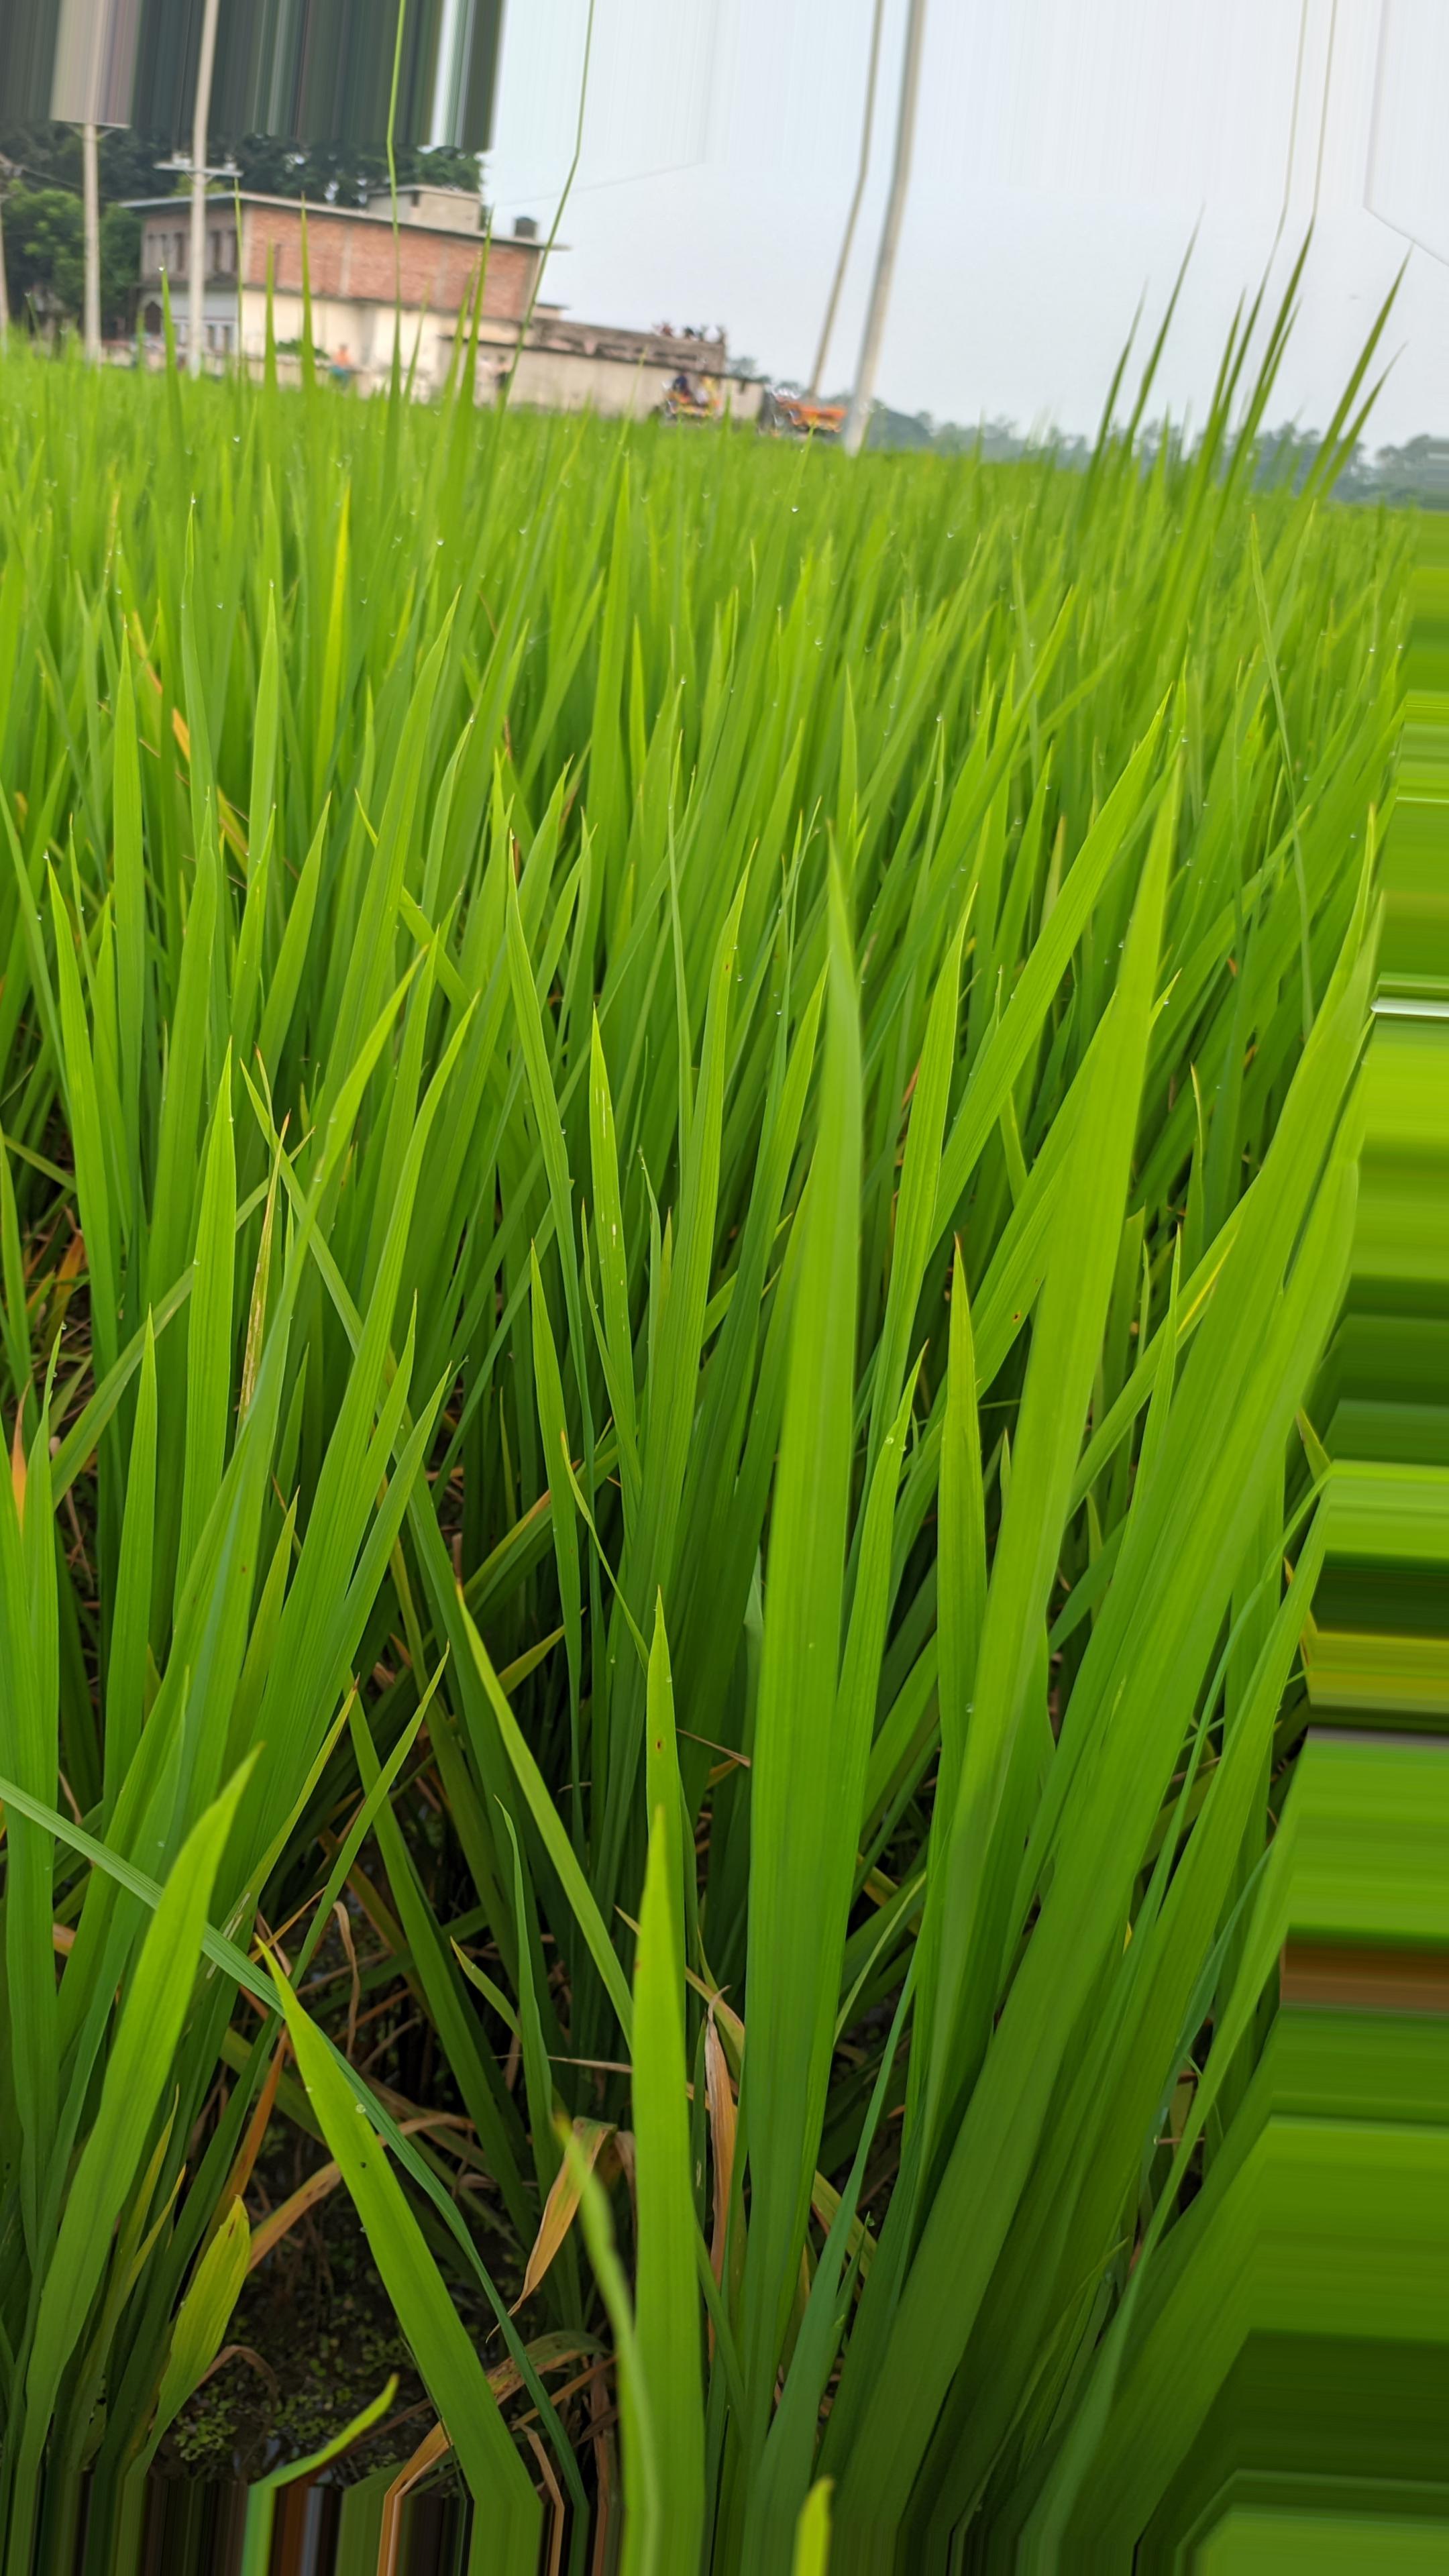
Nhãn: Healthy